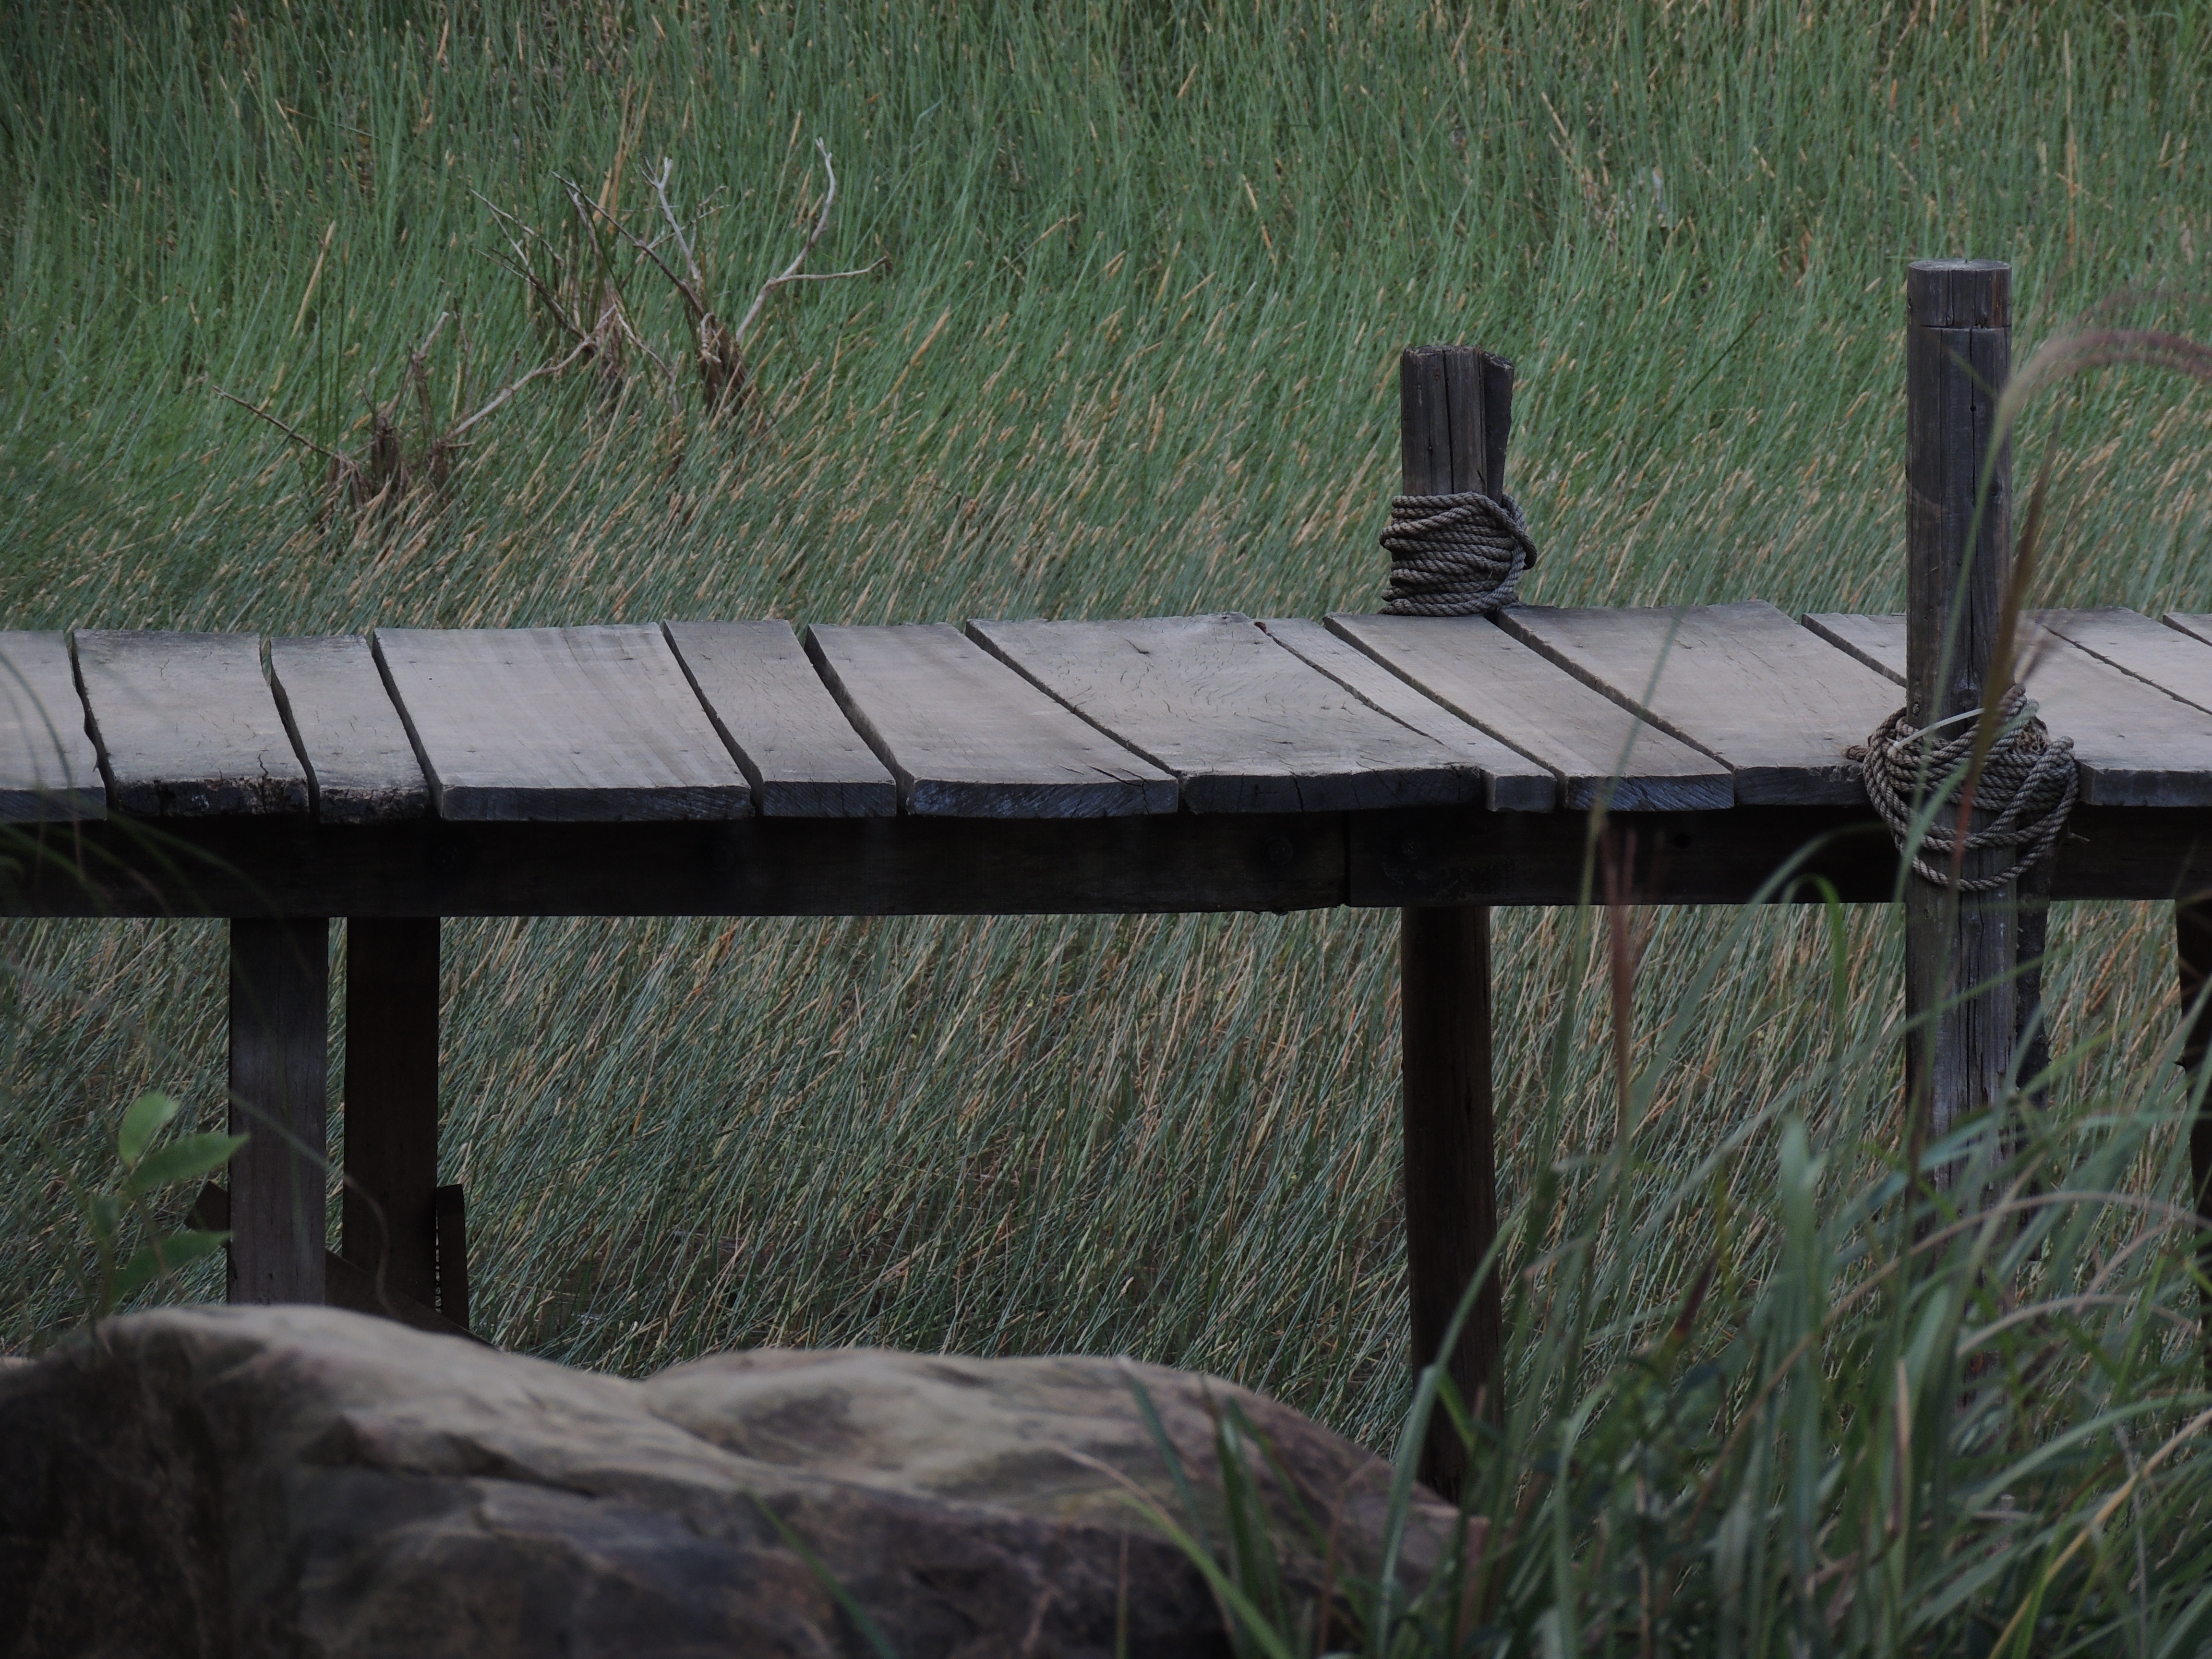
nature reserve, grass family, grass, furniture, tree, wildlife, table, wood, landscape, plant, bench